Fort St. Angelo

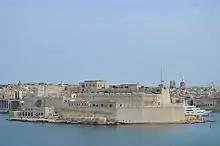
View of Fort St. Angelo, with the four batteries constructed by Grunenburgh visible to the left.

Upon the arrival of the Order in 1530, the "Castrum Maris" consisted of a shell keep containing various buildings, including the Castellan's house and the Chapel of St. Mary (later rededicated to St. Anne), and an outer ward. The castle also included a chapel dedicated to St. Angelo, which was later rededicated to the Nativity of Our Lady.